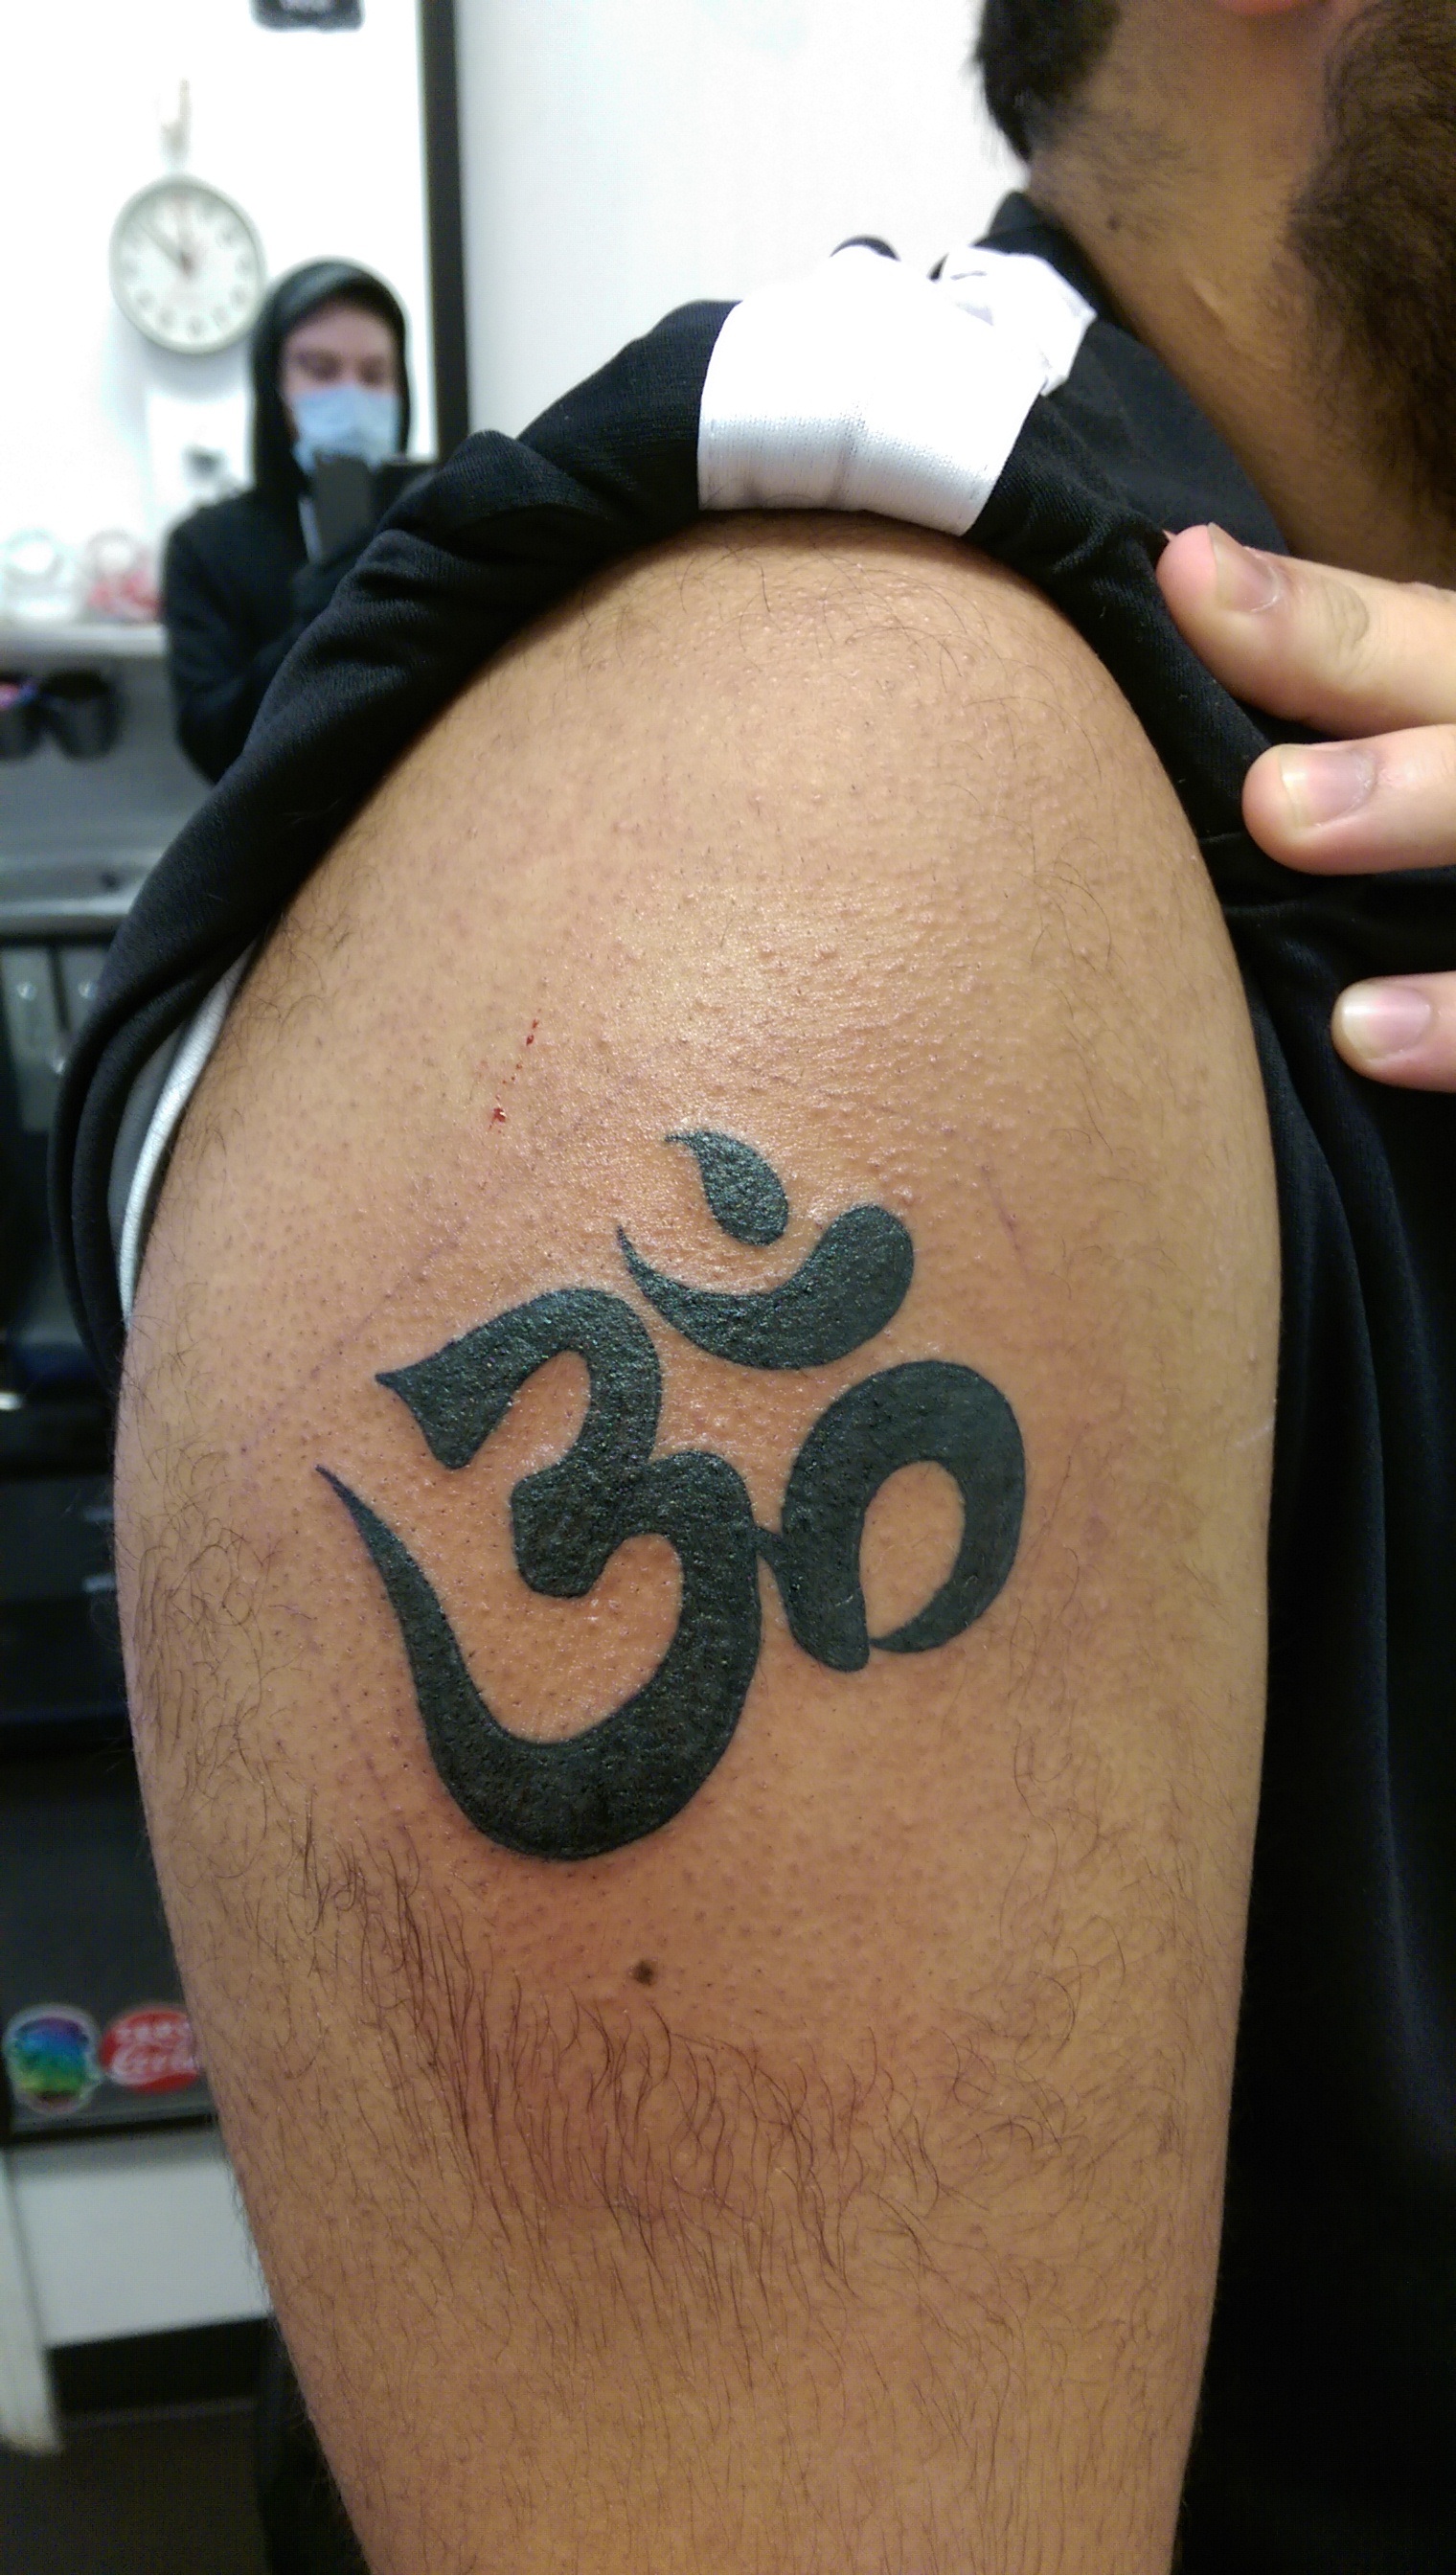
hand, leg, tattoo, arm, chest, human body, skin, organ